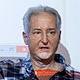
Age: 60